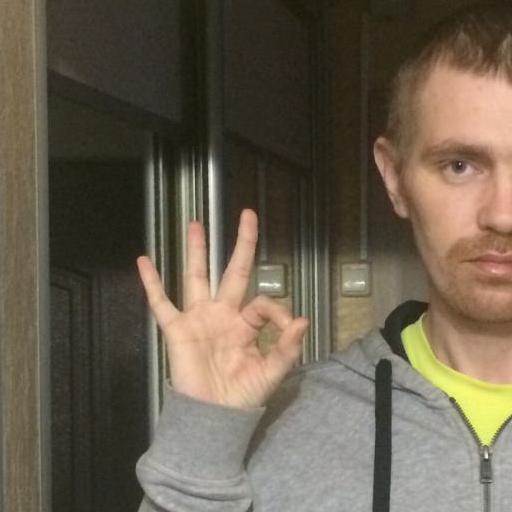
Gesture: ok